Archivist (band)

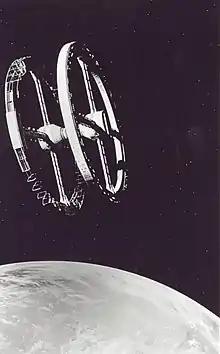
Stanley Kubrick's 1968 epic science fiction film "" influenced the band's artistry.

The basic premise is one of human hubris, trying to control our technology, which backfires when it claims personhood. This ends in mutual annihilation, except for a stowaway on a ship – the Archivist, and an AI built into the ship – Construct. Both are the lone survivors of their respective species, and in the wake of their peoples destruction they must find some kind of purpose, and yet they are unable to, set adrift in the endless expanse of space. The AI wishes to find the source of its creator and delves into some theological and philosophical digressions, whilst the Archivist is put in stasis for 2000 years. It is both a story of duality – how they both find purpose in one another, but also one of machine Gods, existential crisis, religion and belief.